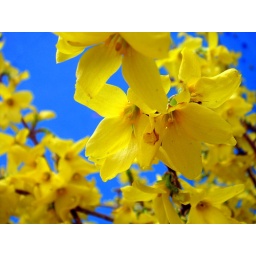
forsythia in front of the blue house